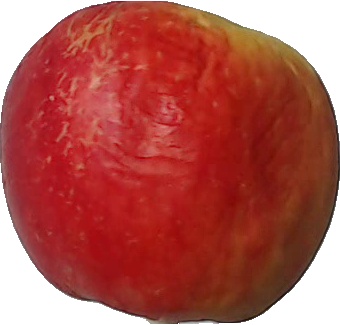
Label: apple_red_yellow_1